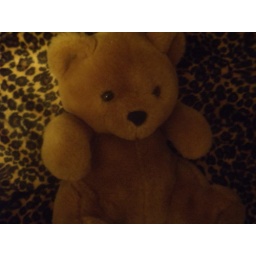
teddy bear in my leopard chair (hey that rhymes)